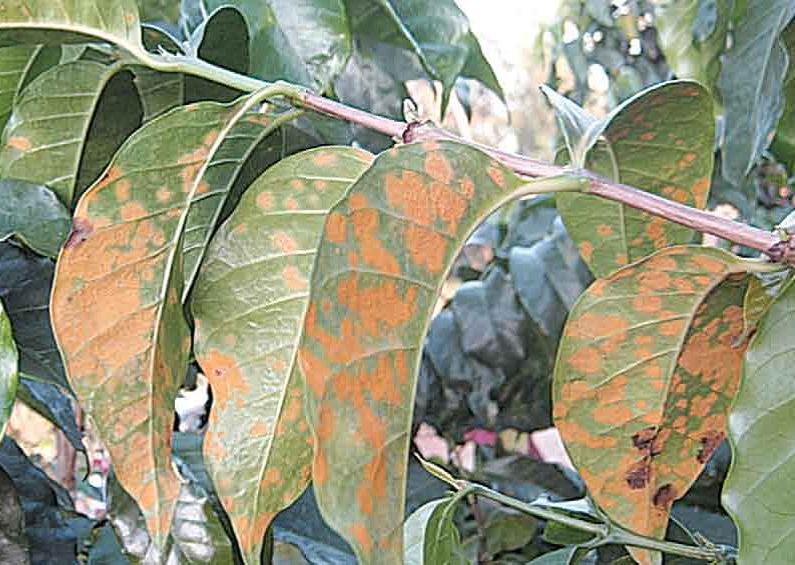
Plant: Coffee
Disease: coffee leaf rust